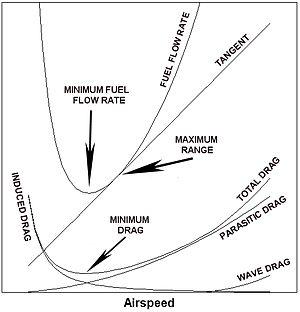
La finesse est une caractéristique aérodynamique définie comme le rapport entre la portance et la traînée.